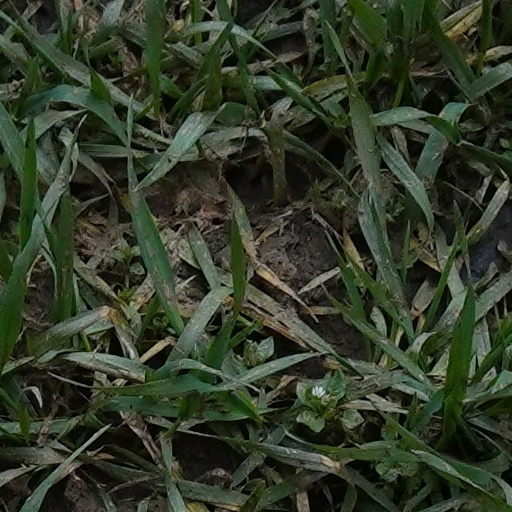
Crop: wheat